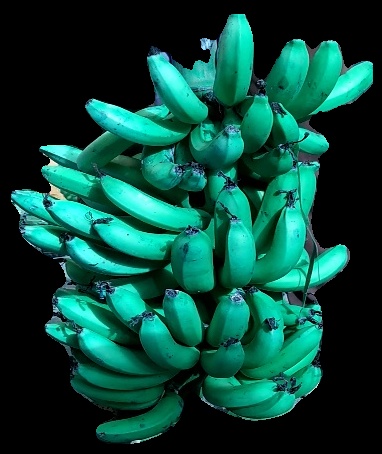
Variety: pachbale
Grade: grade3